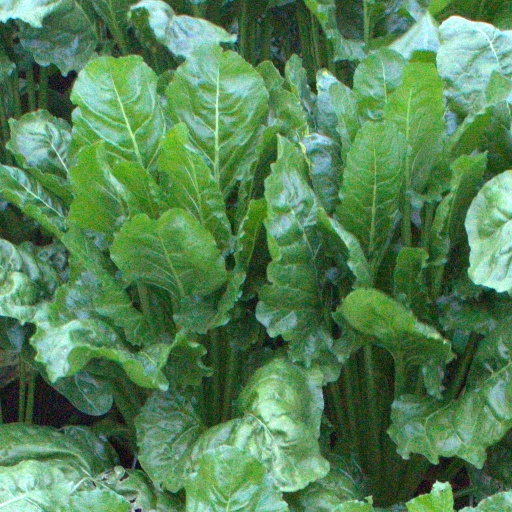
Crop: sugar beet